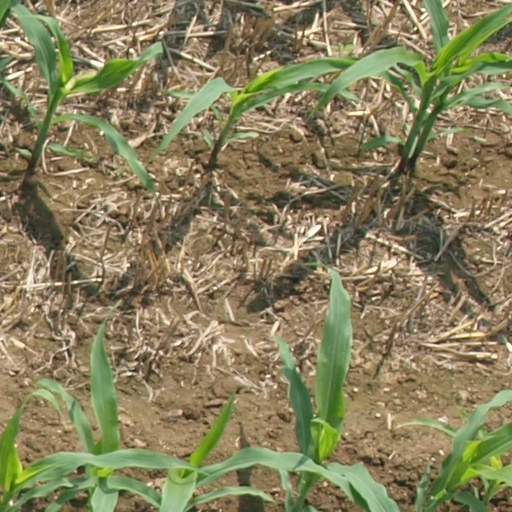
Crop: maize; corn